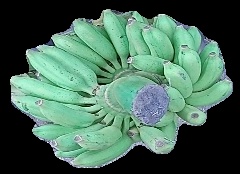
Variety: elakki-bale
Grade: grade1